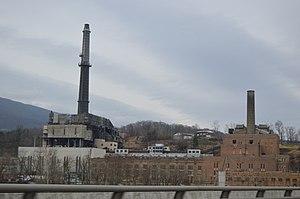
Glen Lyn est une municipalité américaine située dans le comté de Giles en Virginie. Lors du recensement de 2010, Glen Lyn compte 115 habitants.